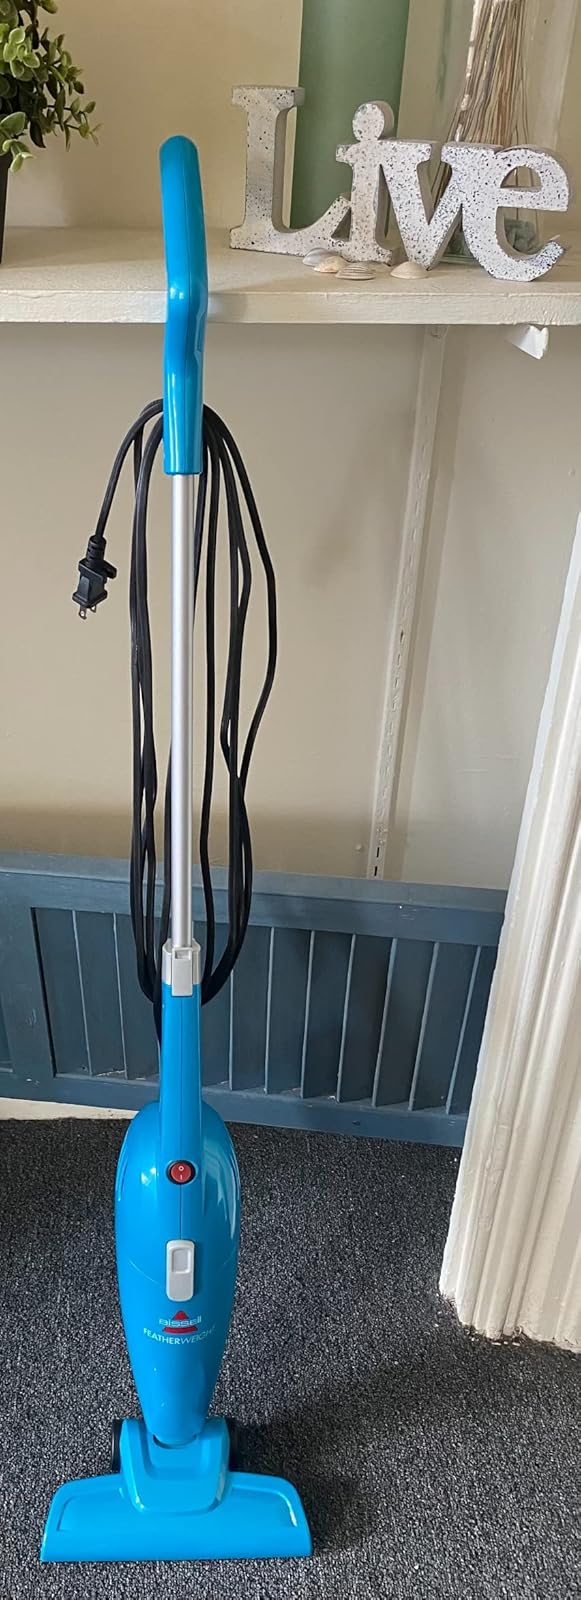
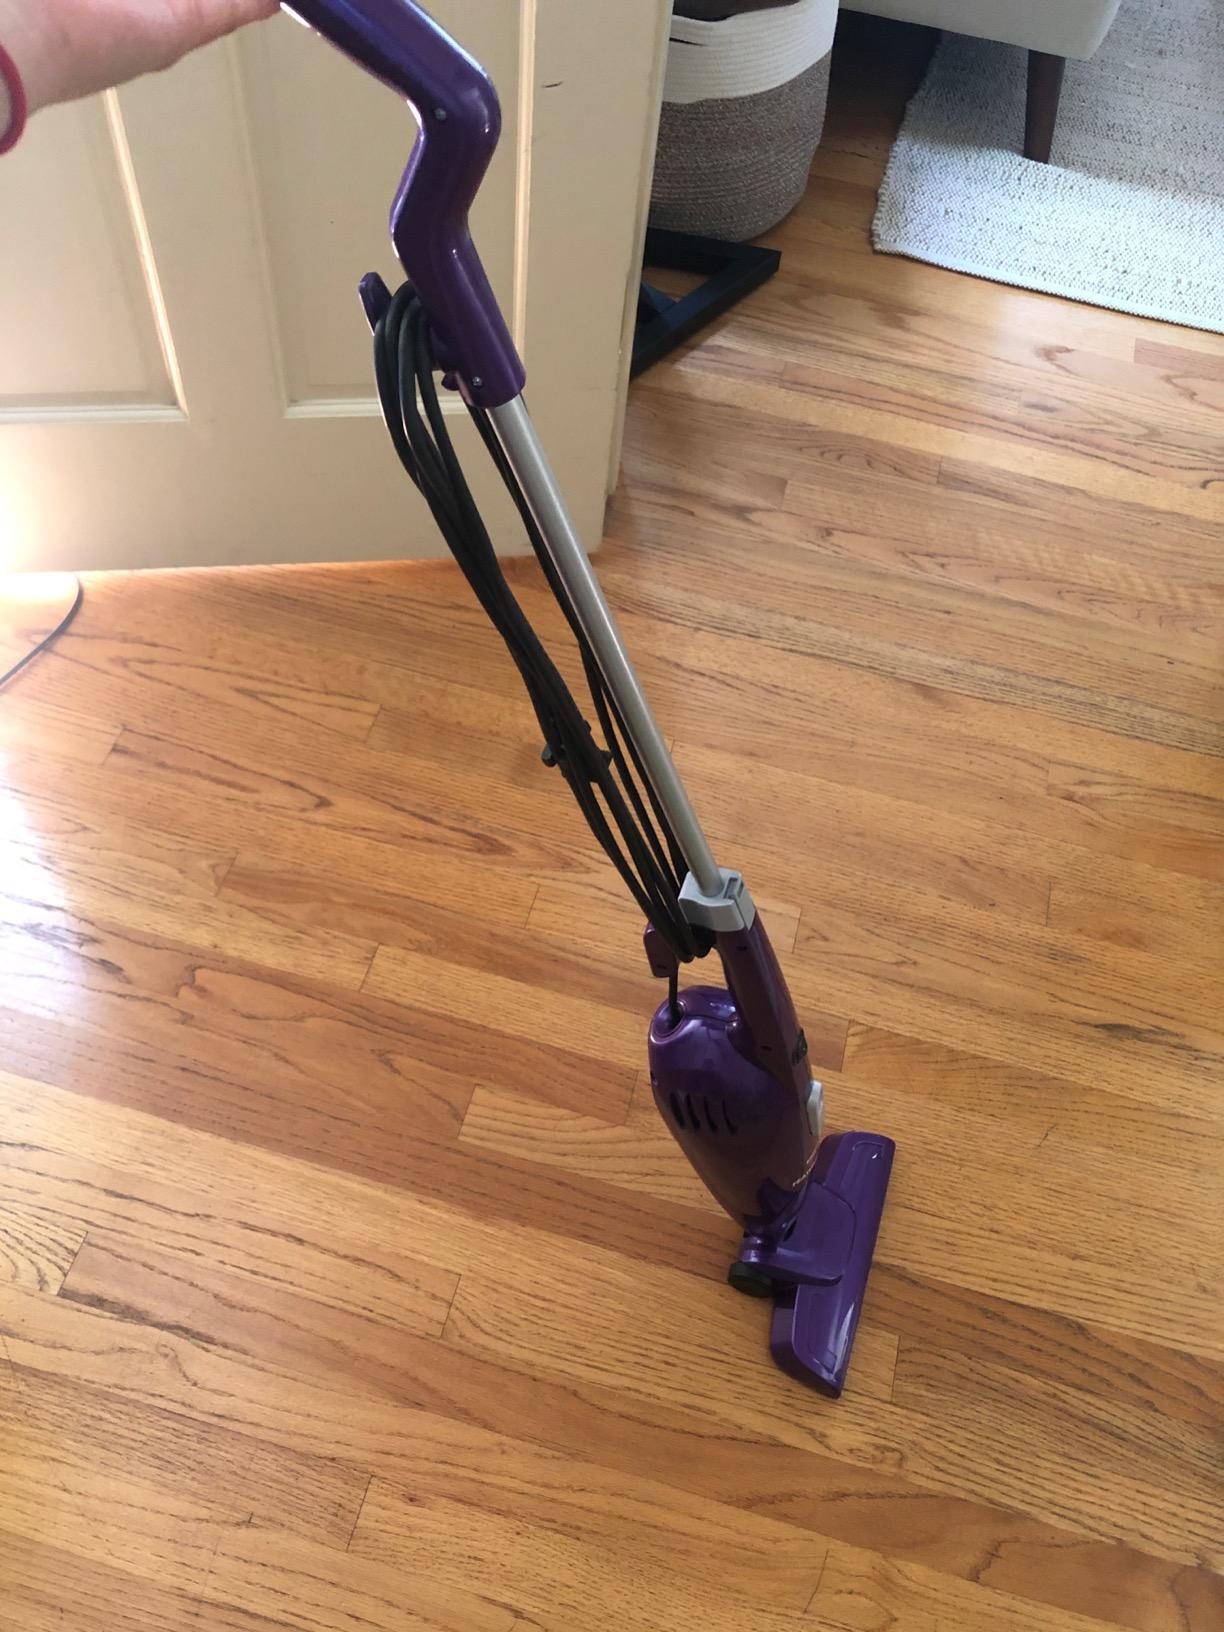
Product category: items_vacuum
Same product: no